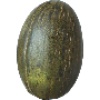
Label: melon_piel_de_sapo